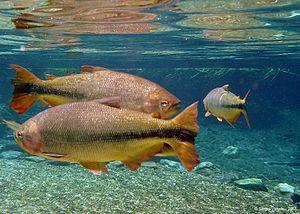
La province d'Entre Ríos est une province de l'Argentine située au nord de la province de Buenos Aires, au sud de la province de Corrientes, à l'est de la province de Santa Fe et à l'ouest de l'Uruguay.
La province de Buenos Aires est la province la plus grande, la plus riche et la plus peuplée d'Argentine, bien que la municipalité de la ville de Buenos Aires, capitale de la République argentine n'en fasse pas partie. La province avait 15 625 084 habitants en 2010. L'agglomération du grand La Plata, sa capitale, en avait 799 523 la même année.
Le genre Brycon regroupe plusieurs espèces de poissons américains de la famille des Bryconidae.